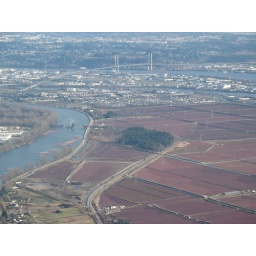
I think the red fields are cranberry. Alex Fraser bridge in the background.